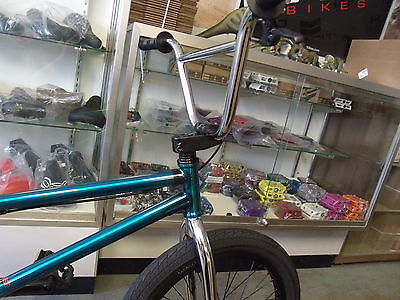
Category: bicycle